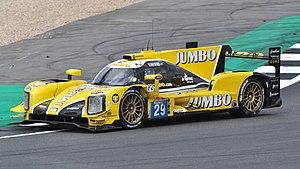
Nyck de Vries, né le 6 février 1995 à Sneek, aux Pays-Bas, est un pilote automobile néerlandais qui participe en 2020 au championnat de Formule E avec l’écurie allemande Mercedes-Benz EQ Formula E Team.
La Dallara P217 est une voiture de course construite par le constructeur italien Dallara. Conçue pour répondre à la réglementation LMP2 2017 établie par l'Automobile Club de l'Ouest et la FIA, le prototype fait ses débuts en compétition lors des 4 Heures de Silverstone 2017 en European Le Mans Series. La Cadillac DPi-V.R engagée sur le continent américain en United SportsCar Championship est basée sur ce châssis.